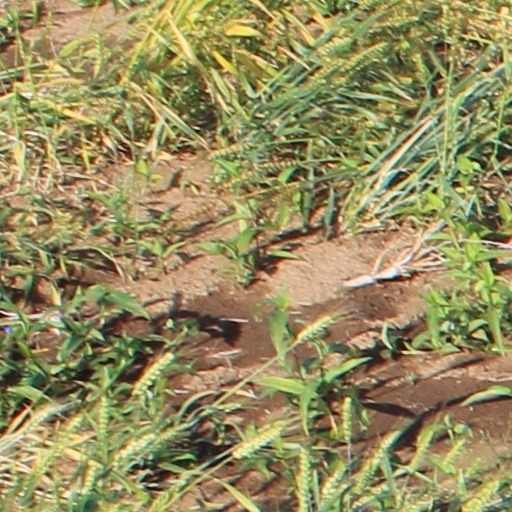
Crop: wheat